Barys Kit

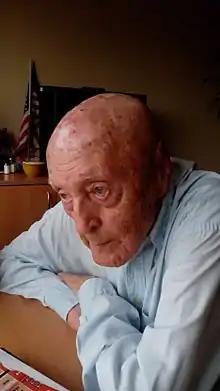
Kit in 2015

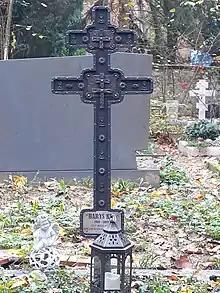
Grave cross of Barys Kit at the Russian Cemetery on the Neroberg near Wiesbaden

Despite his emigration, Kit stayed a conscious Belarusian through all his life: "Everything I did in my life — I did for my homeland and its fame". He lived out his final years in a Jewish nursing home and celebrated his 107th birthday in 2017. He died on February 1, 2018.